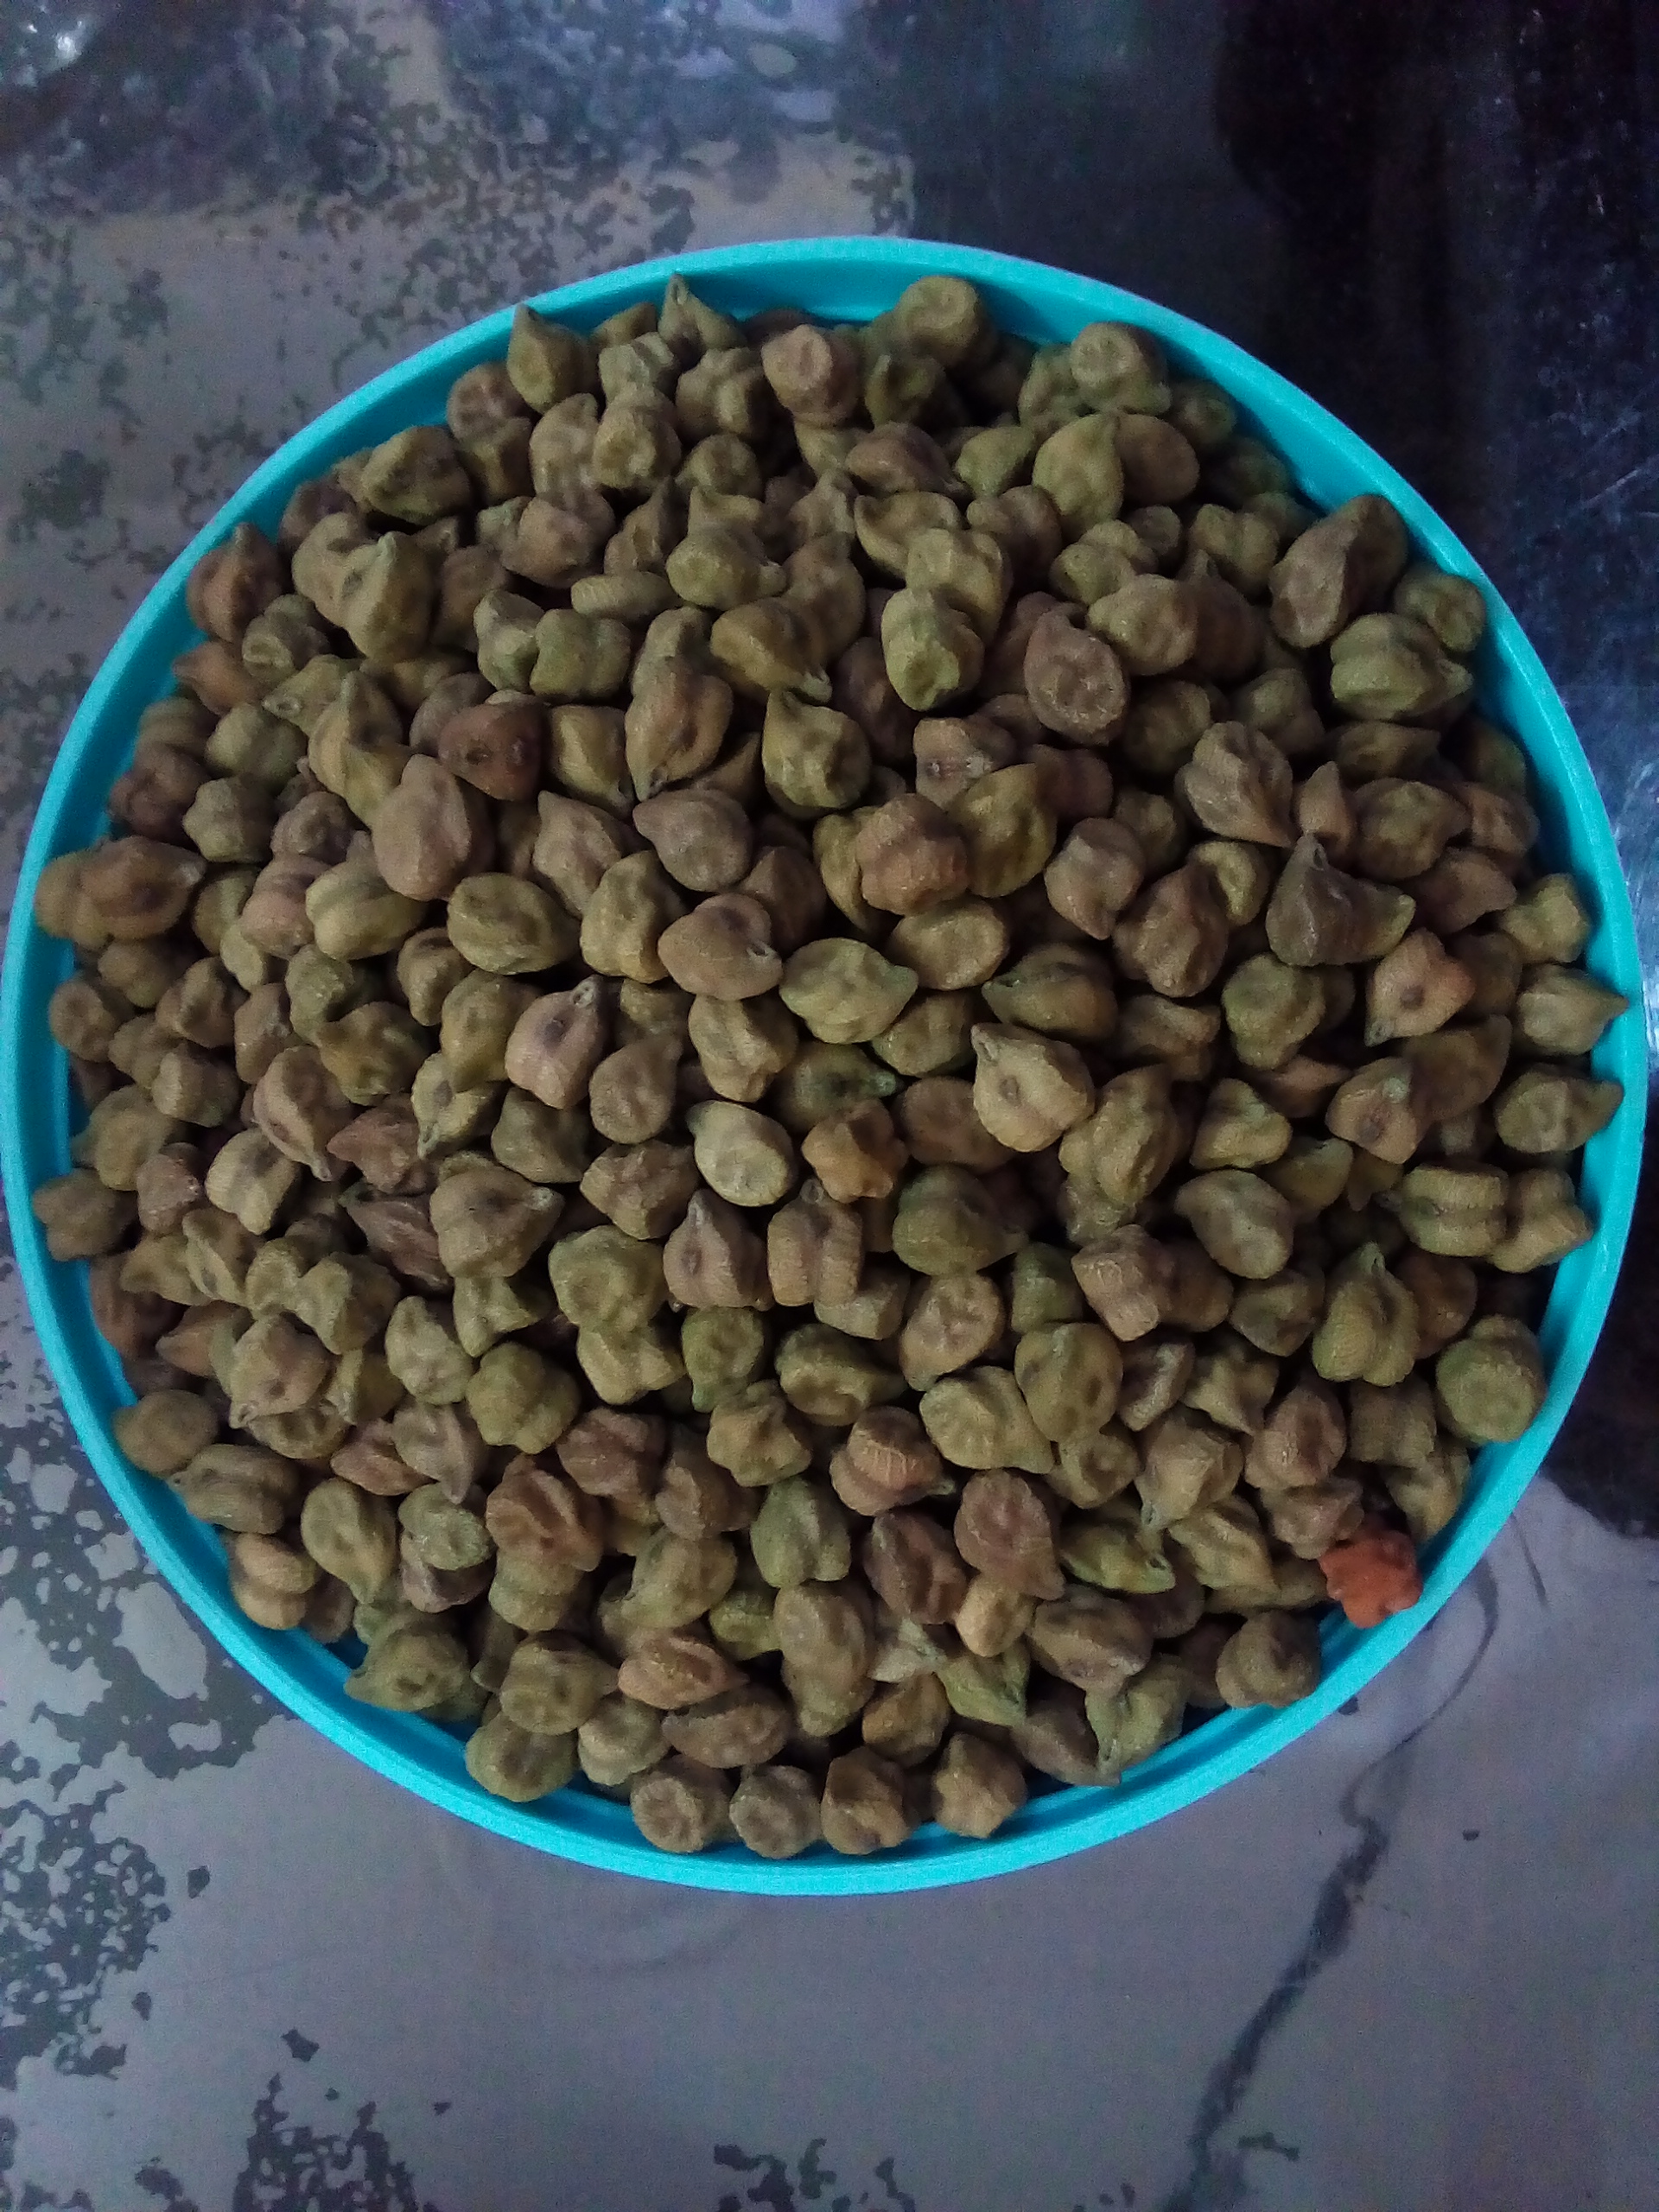
Rice seed variety: Unknown